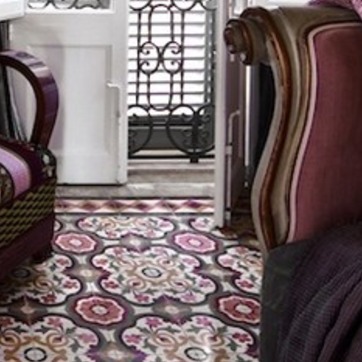
Material: tile